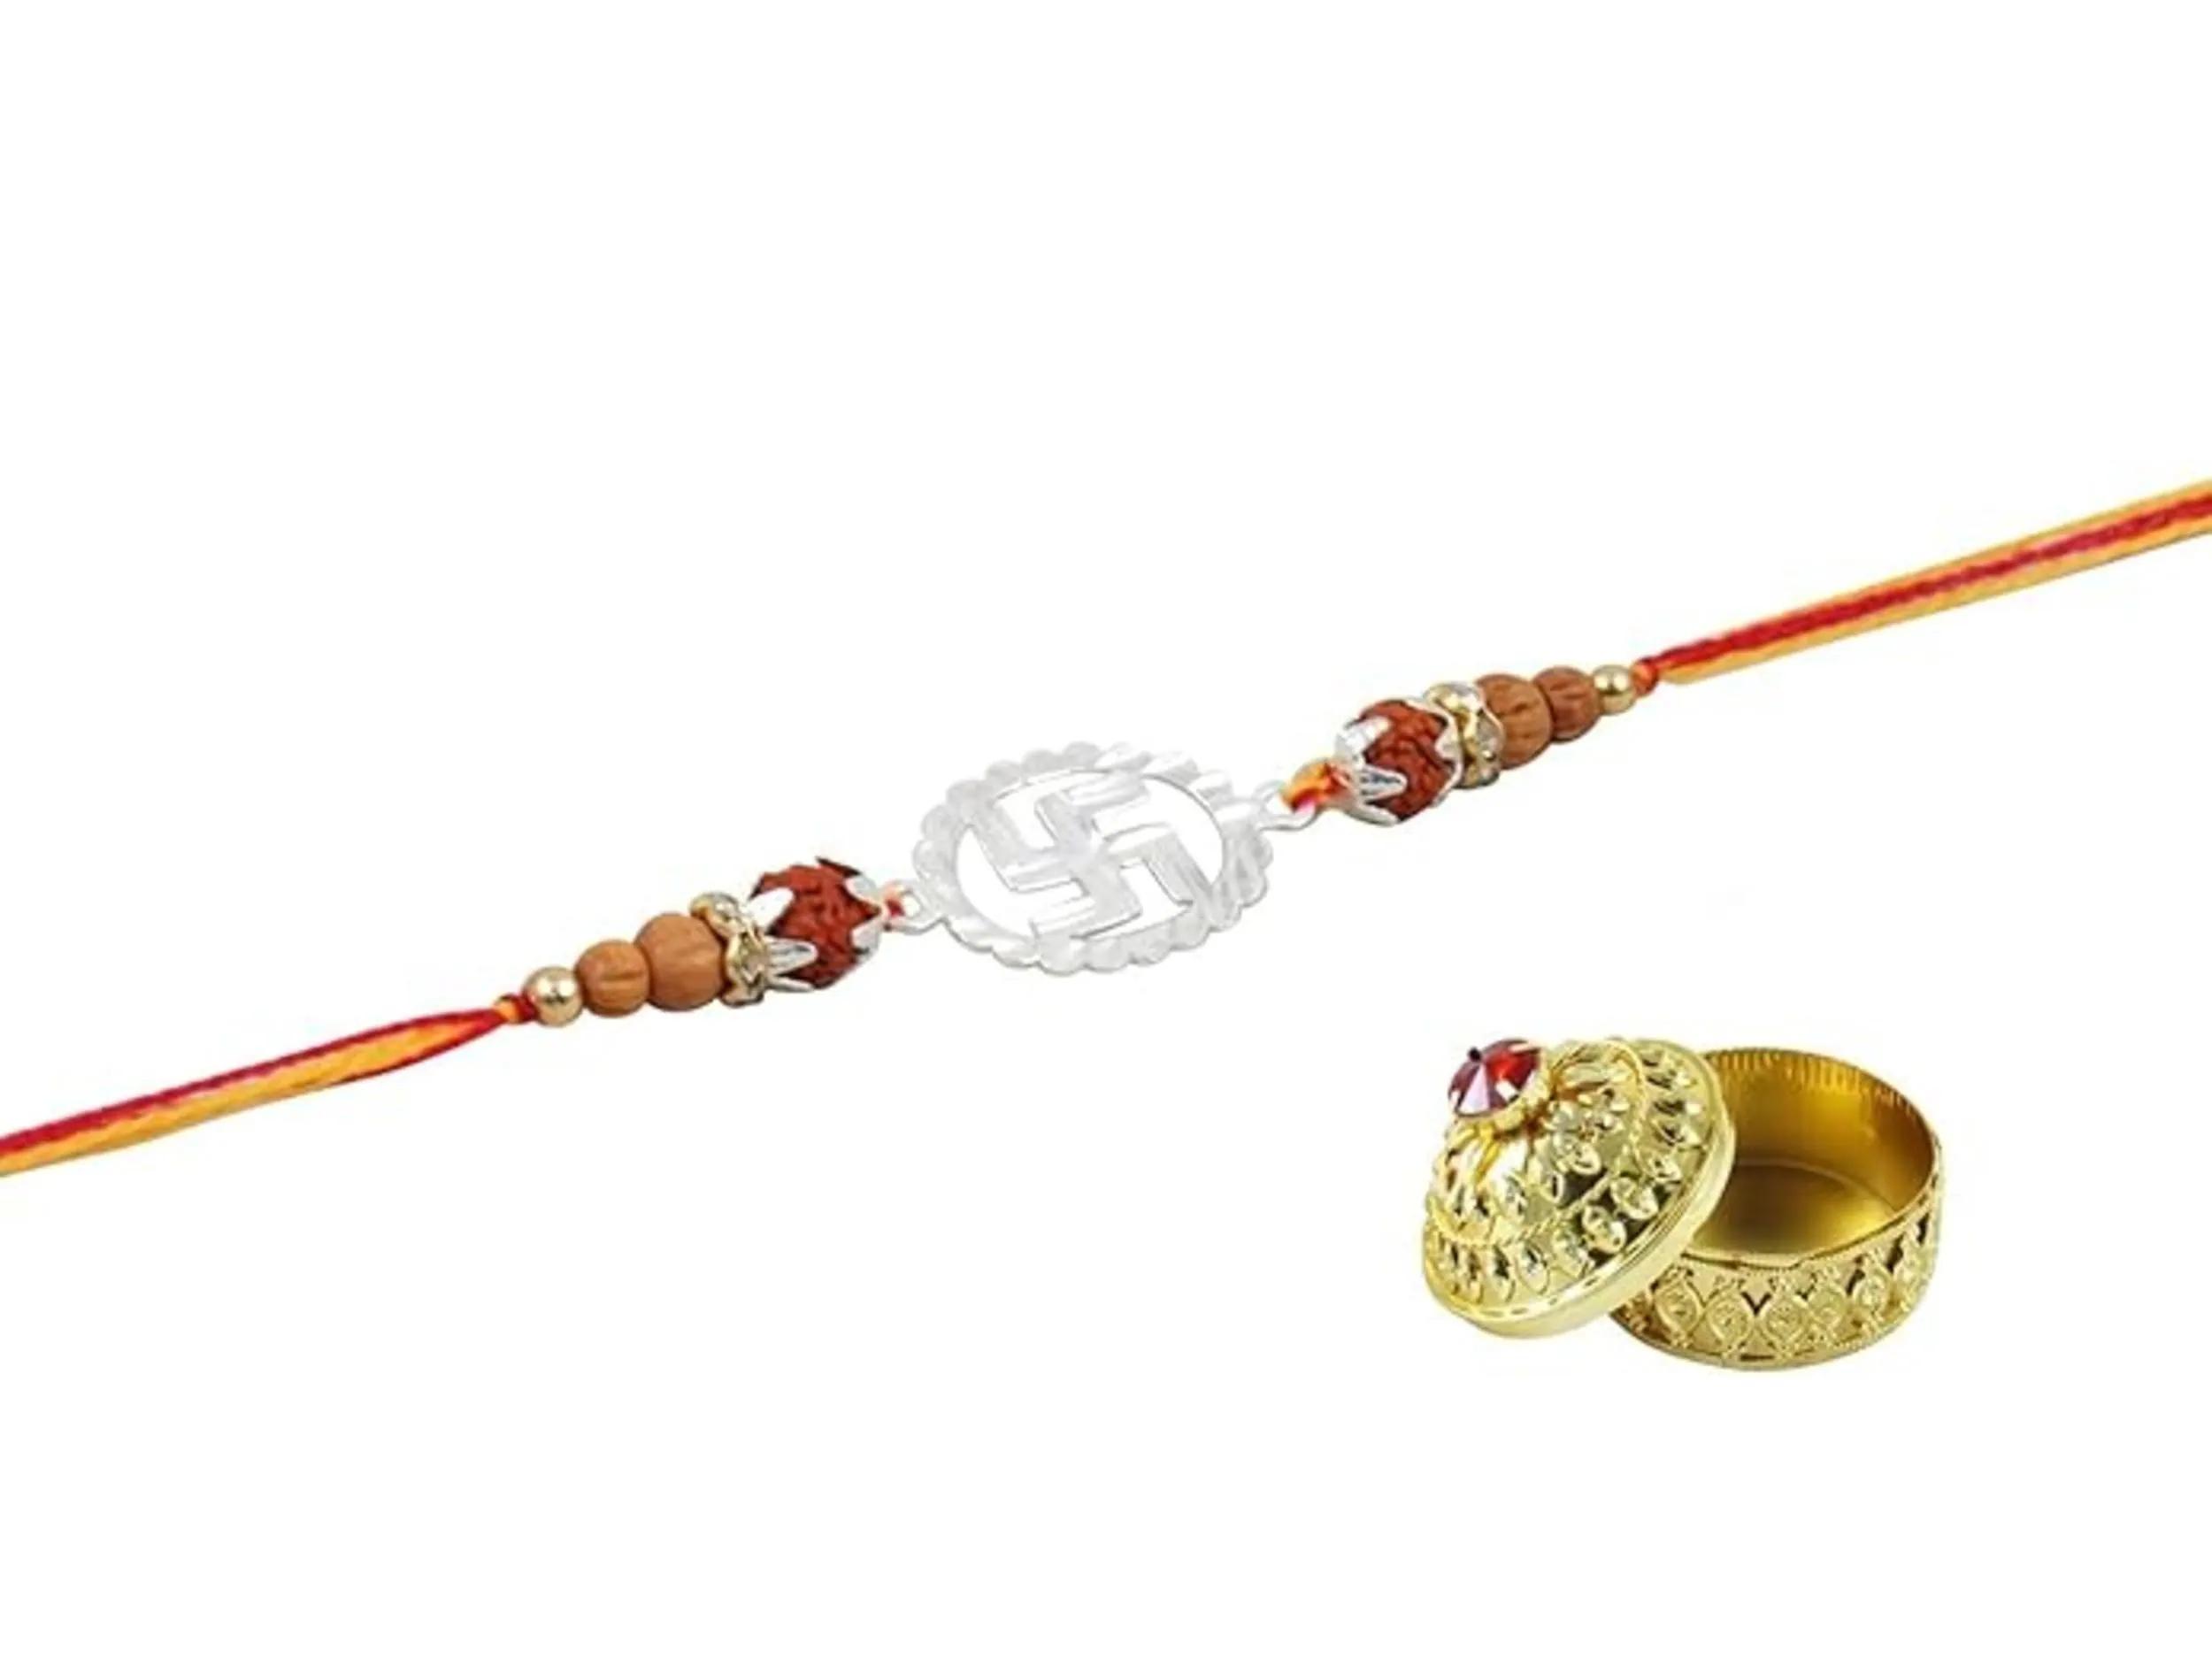
 GoldGiftIdeas 999 Silver Nakshi Shining Rakhi For Brother, Raksha Bandhan Rakhi for Brother
Type: Rakhis
Brand: GoldGiftIdeas
Price: Rs. 379
 Rakhi Traditional Rakshabandhan Gift to Brothers from Beloved Sisters Rakshabandhan or Rakhi is a festival celebrating and honouring sibling love. It is love at its purest & deepest point and is portrayed in the form of the sister reminding the brother of the undying bond between them by tying a holy thread and true to his nature the brother reiterates his pledge to care for his sister in body mind and spirit. Honouring this ancient festival of morals and self-sacrificing love, we brings home-spun rakhis prepared in the time honoured tradition and with same love & care that equates sisterly love.